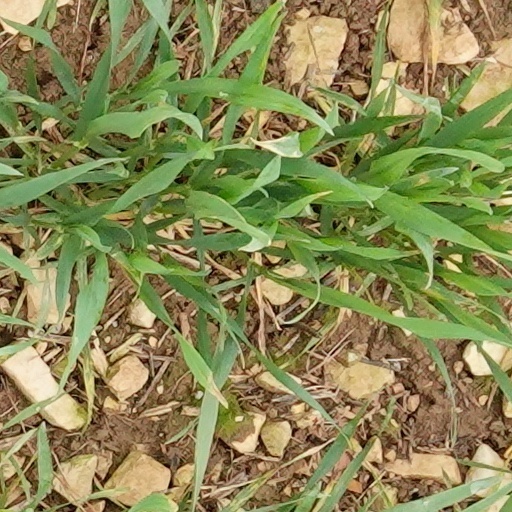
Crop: wheat